Minakata Kumagusu

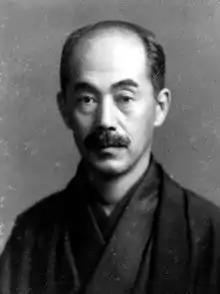
Yanagita Kunio (1940)

In 1906 the government imposed shrine consolidation regulations under which all shrines in a village or a town should be merged. The Wakayama prefectural government pushed hard for the enforcement of the regulations. In Japan there used to be a shrine in each community, however small, which was the centripetal force to unite the people, the provider of recreations and the object of worship, and with very few exceptions, they all stood in deep forests.